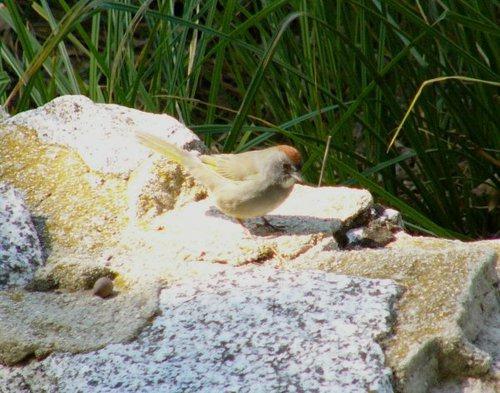
A photo of a green tailed towhee